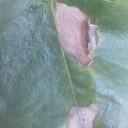
Label: Miner